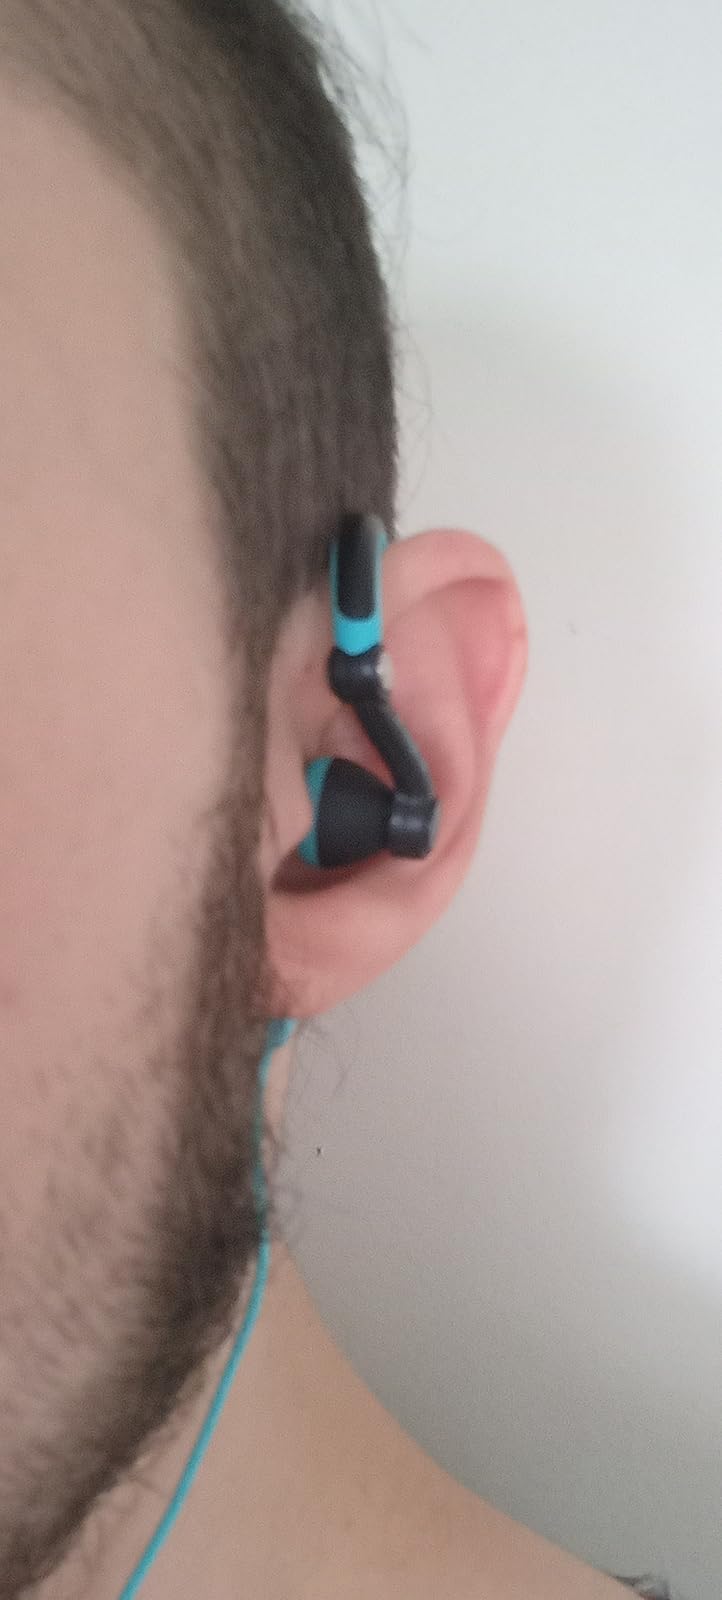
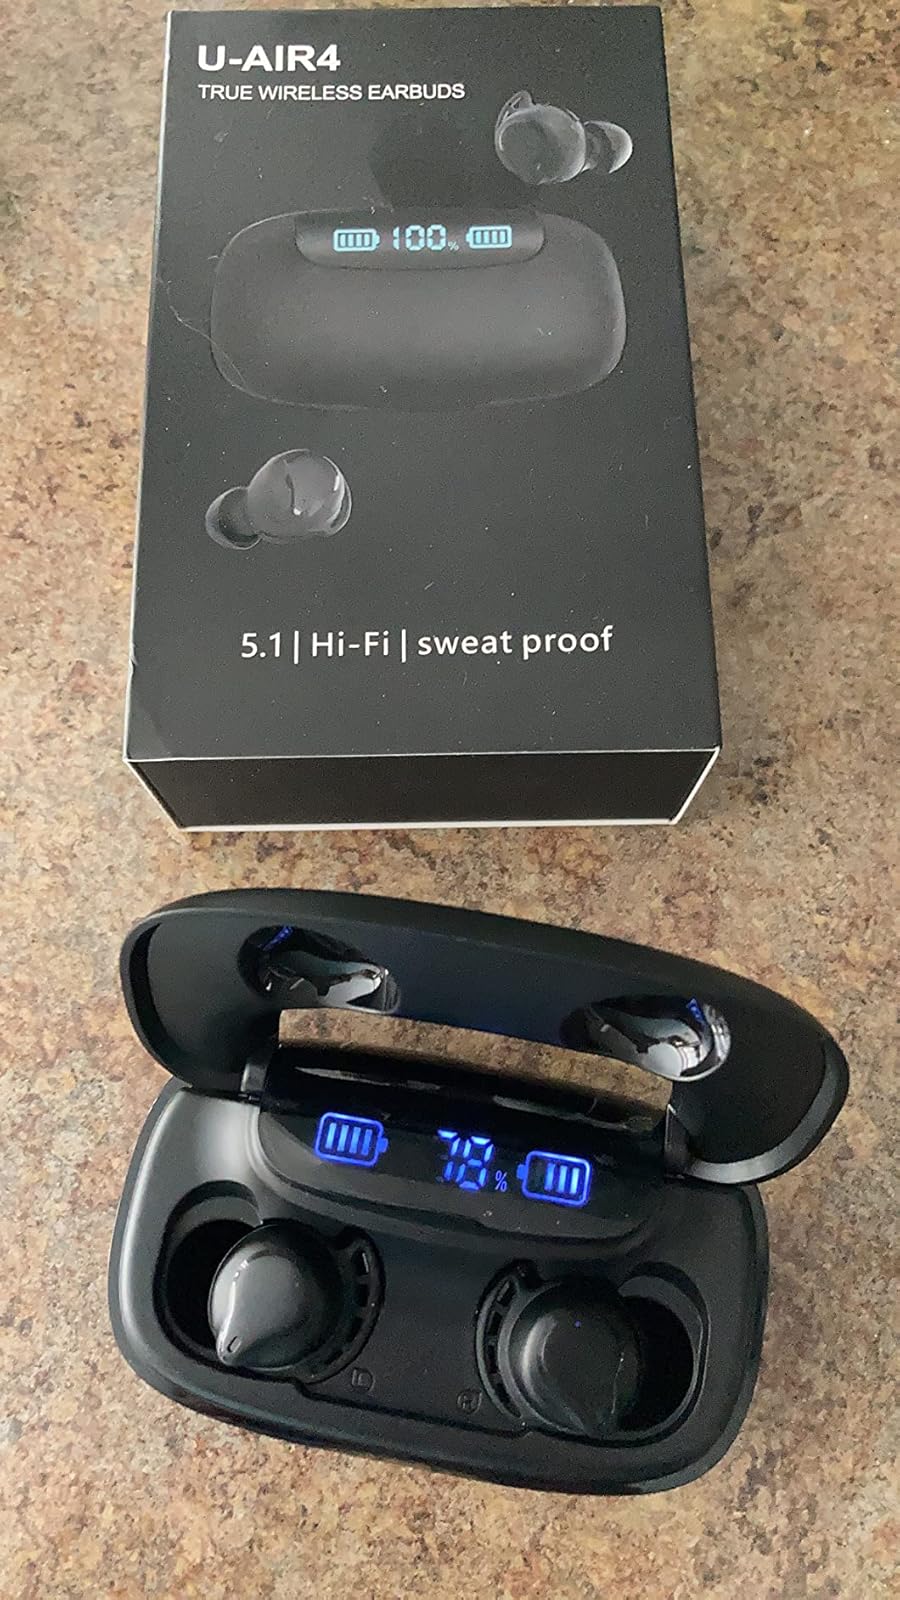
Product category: earbuds
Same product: no